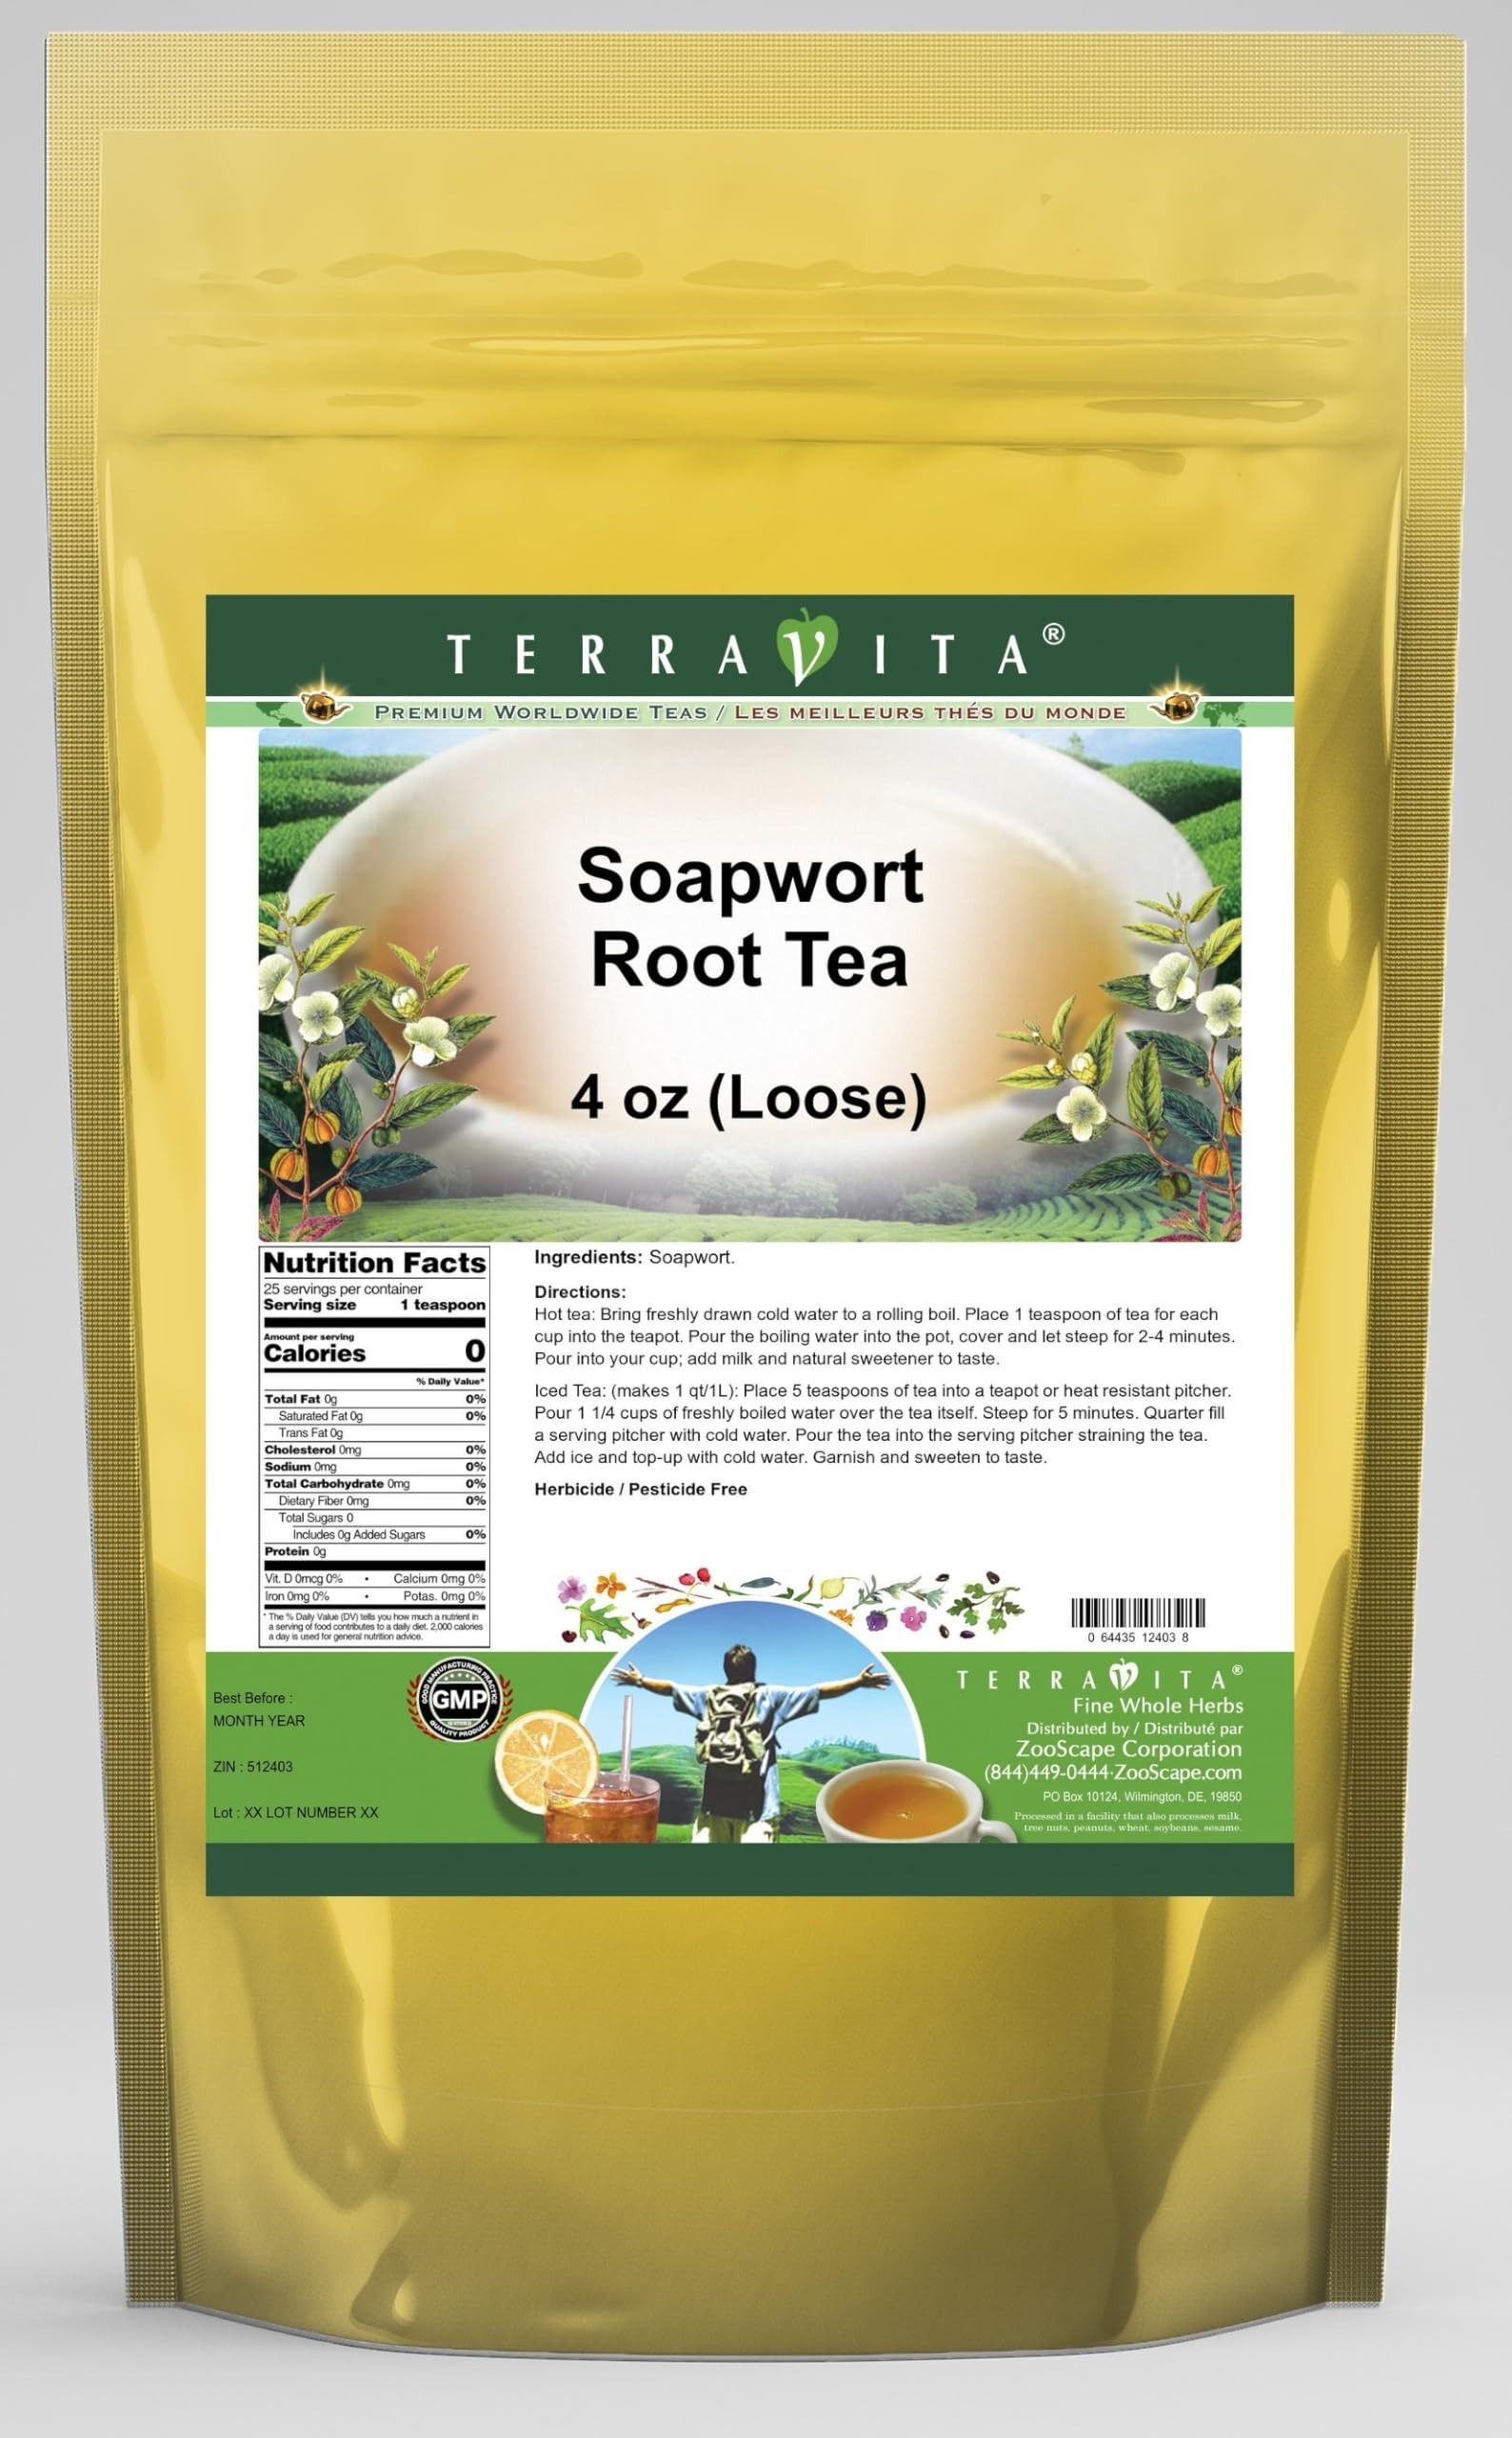
Item Name: Soapwort Root Tea (Loose) (4 oz, ZIN: 512403) - 2 Pack
Bullet Point 1: Soapwort Root Tea (Loose) (4 oz, ZIN: 512403)
Bullet Point 2: No fillers.
Bullet Point 3: Manufacturer: TerraVita
Bullet Point 4: Size: 4 oz
Bullet Point 5: Loose Leaf Herbal Tea - Packed in a convenient upright pouch!
Product Description: Soapwort Root Tea (Loose) (4 oz, ZIN: 512403)<BR><BR>Packaged in the United States in a GMP certified facility (Good Manufacturing Practice).<BR><BR>No fillers.<BR><BR>Manufacturer: TerraVita<BR><BR>Size: 4 oz<BR><BR>Loose Leaf Herbal Tea - Packed in a convenient upright pouch!<BR><BR>Ingredients: Soapwort
Value: 8.0
Unit: Ounce

Price: 39.27